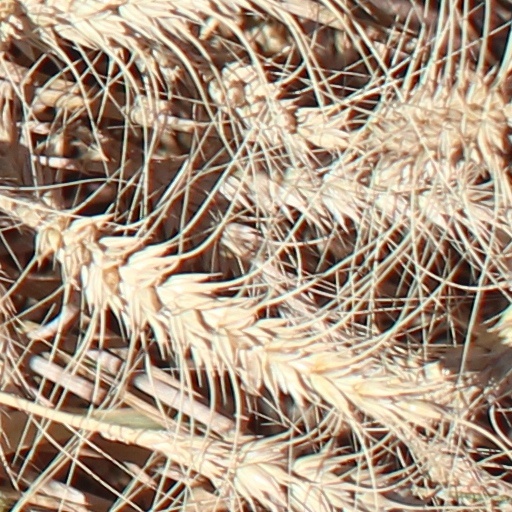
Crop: wheat